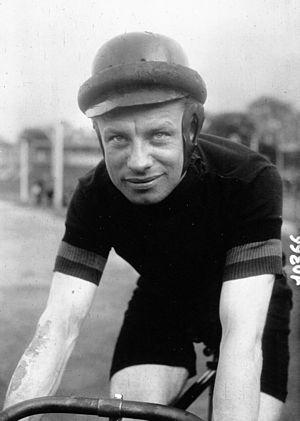
Arthur Vanderstuyft est un coureur cycliste belge professionnel de 1901 à 1914 et spécialiste des épreuves d'endurance. Il fut notamment champion de Belgique sur route en 1903, champion de Belgique du demi-fond en 1904 et 1912 et remporta le Bol d'or en 1905 en parcourant 943,666 km en 24 heures derrière tandem au vélodrome d'hiver.